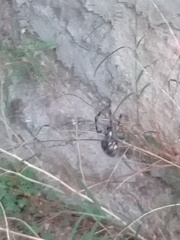
Species: Lactrodectus_hesperus